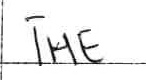
Label: the